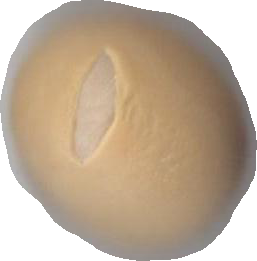
Variety: Dega